Corvinone

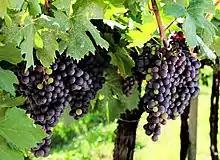
Corvinone grapes at the Tenute Ugolini vineyard, Italy.

Corvinone is a red Italian wine grape variety native to the Veneto region of northern Italy. In 2010 a total grape growing area of was planted worldwide, with all of it in Italy save for in Argentina. Seldom found in wine alone, Corvinone is blended, along with Rondinella, Molinara and other autochthonous varieties, in Corvina-dominant red wines of the Valpolicella and Bardolino regions of Veneto. Corvinone is similar enough to the more widespread Corvina variety that it has historically often been mistaken as a clone; indeed its name in Italian suggests a meaning of "large corvina". More recent ampelographical work and DNA profiling has shown it to be a separate variety, however.